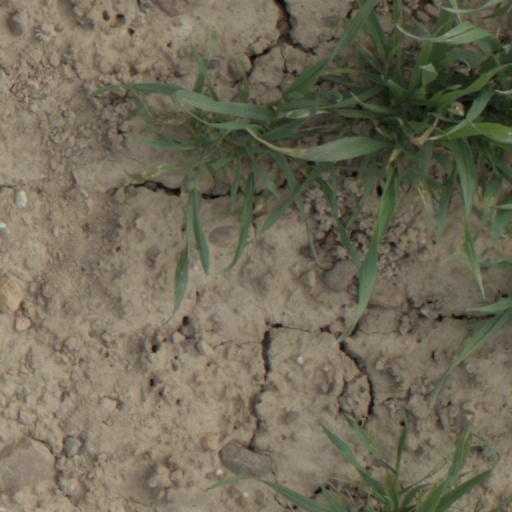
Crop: wheat